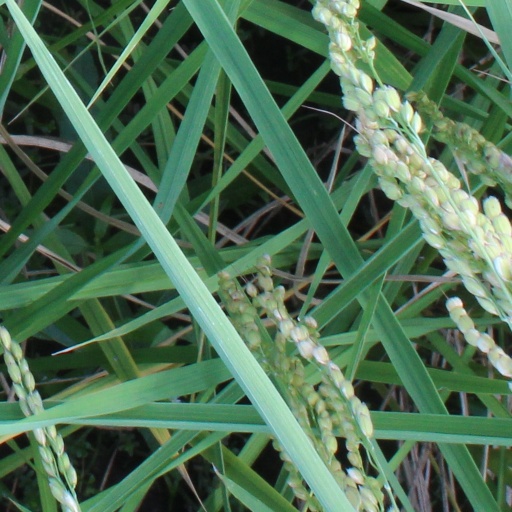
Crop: rice